ECW Extreme Warfare

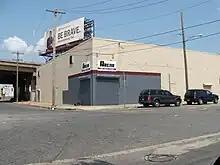
The ECW Arena.

Extreme Warfare was a professional wrestling live event produced by Extreme Championship Wrestling (ECW) on March 18, 1995. The event was held in the ECW Arena in Philadelphia, Pennsylvania in the United States.